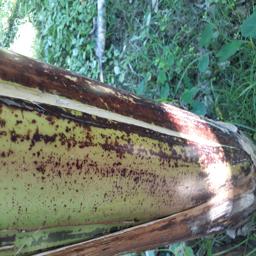
Label: PSEUDOSTEM WEEVIL